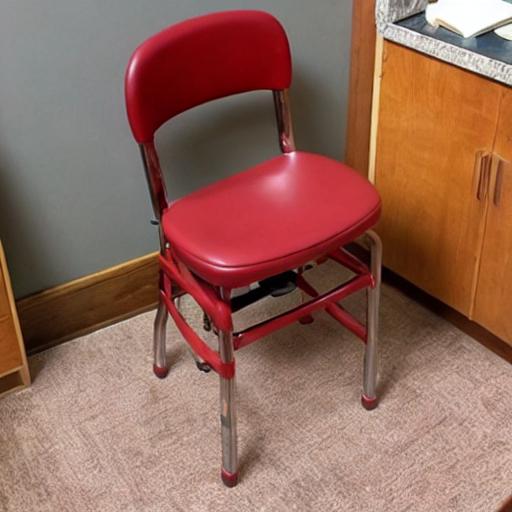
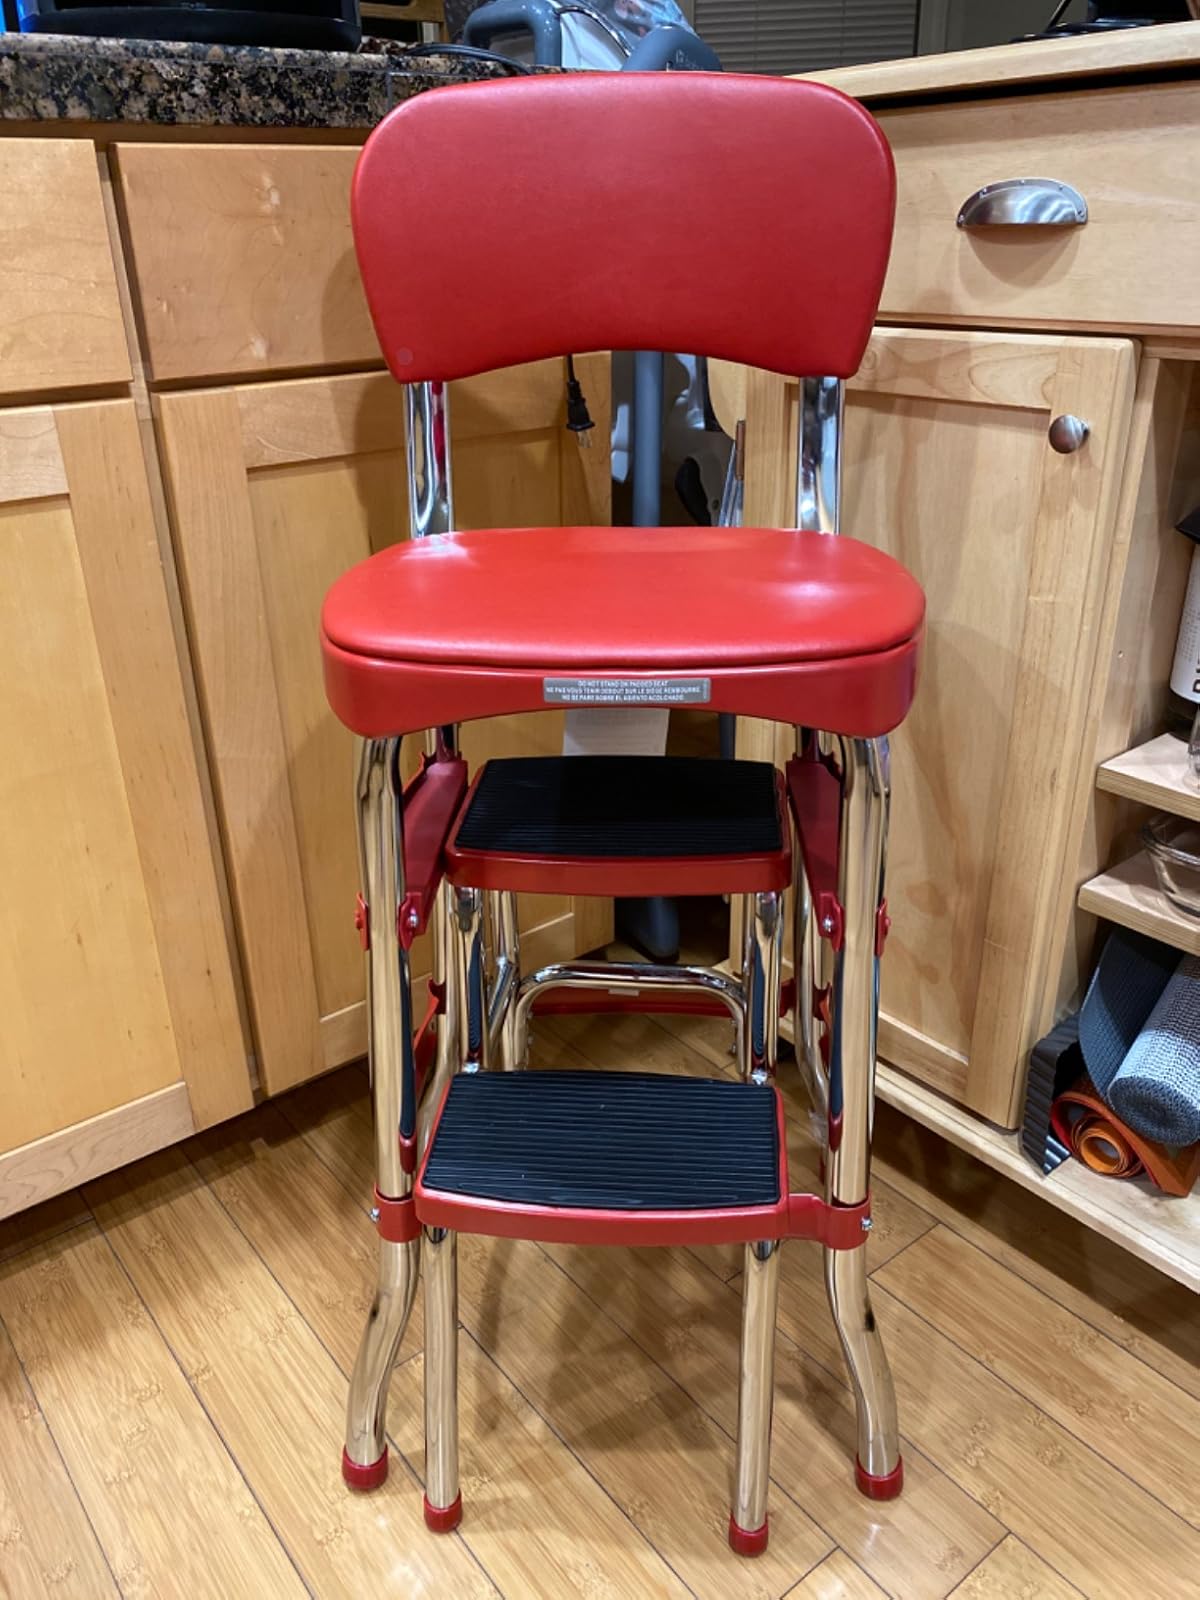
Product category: items_chair
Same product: no